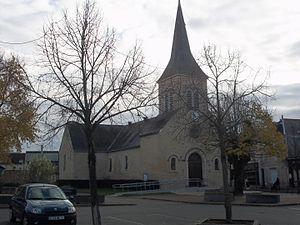
Eglise d'Allonnes
Allonnes est une commune française, située dans le département de la Sarthe en région Pays de la Loire, peuplée de 11 098 habitants.
La liste des églises de la Sarthe recense de la manière la plus complète possible les églises, cathédrale et basilique situées dans le département français de la Sarthe.
Jean-François Paulouin, né le 22 janvier 1810 à Conlie, mort le 2 décembre 1879 à Allonnes, est une prêtre catholique français, historien local, spécialiste de la chouannerie du Maine pendant la Révolution française.